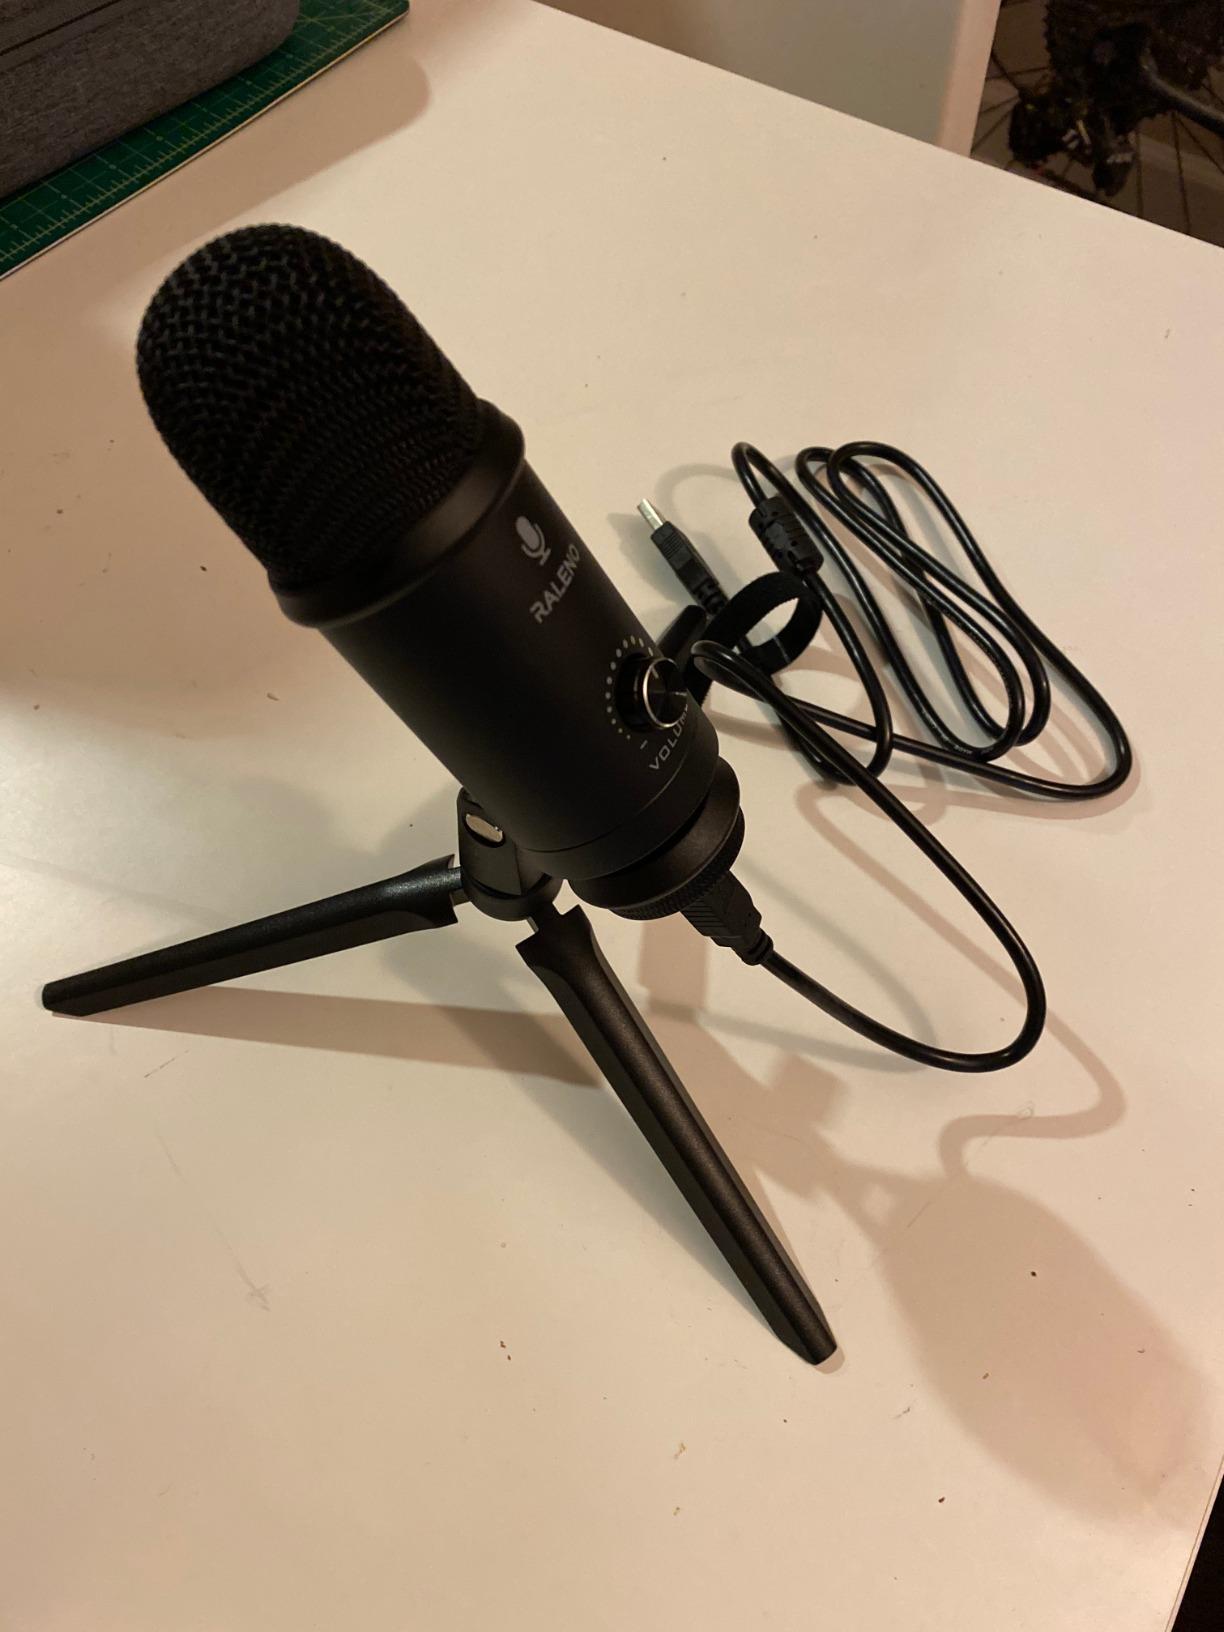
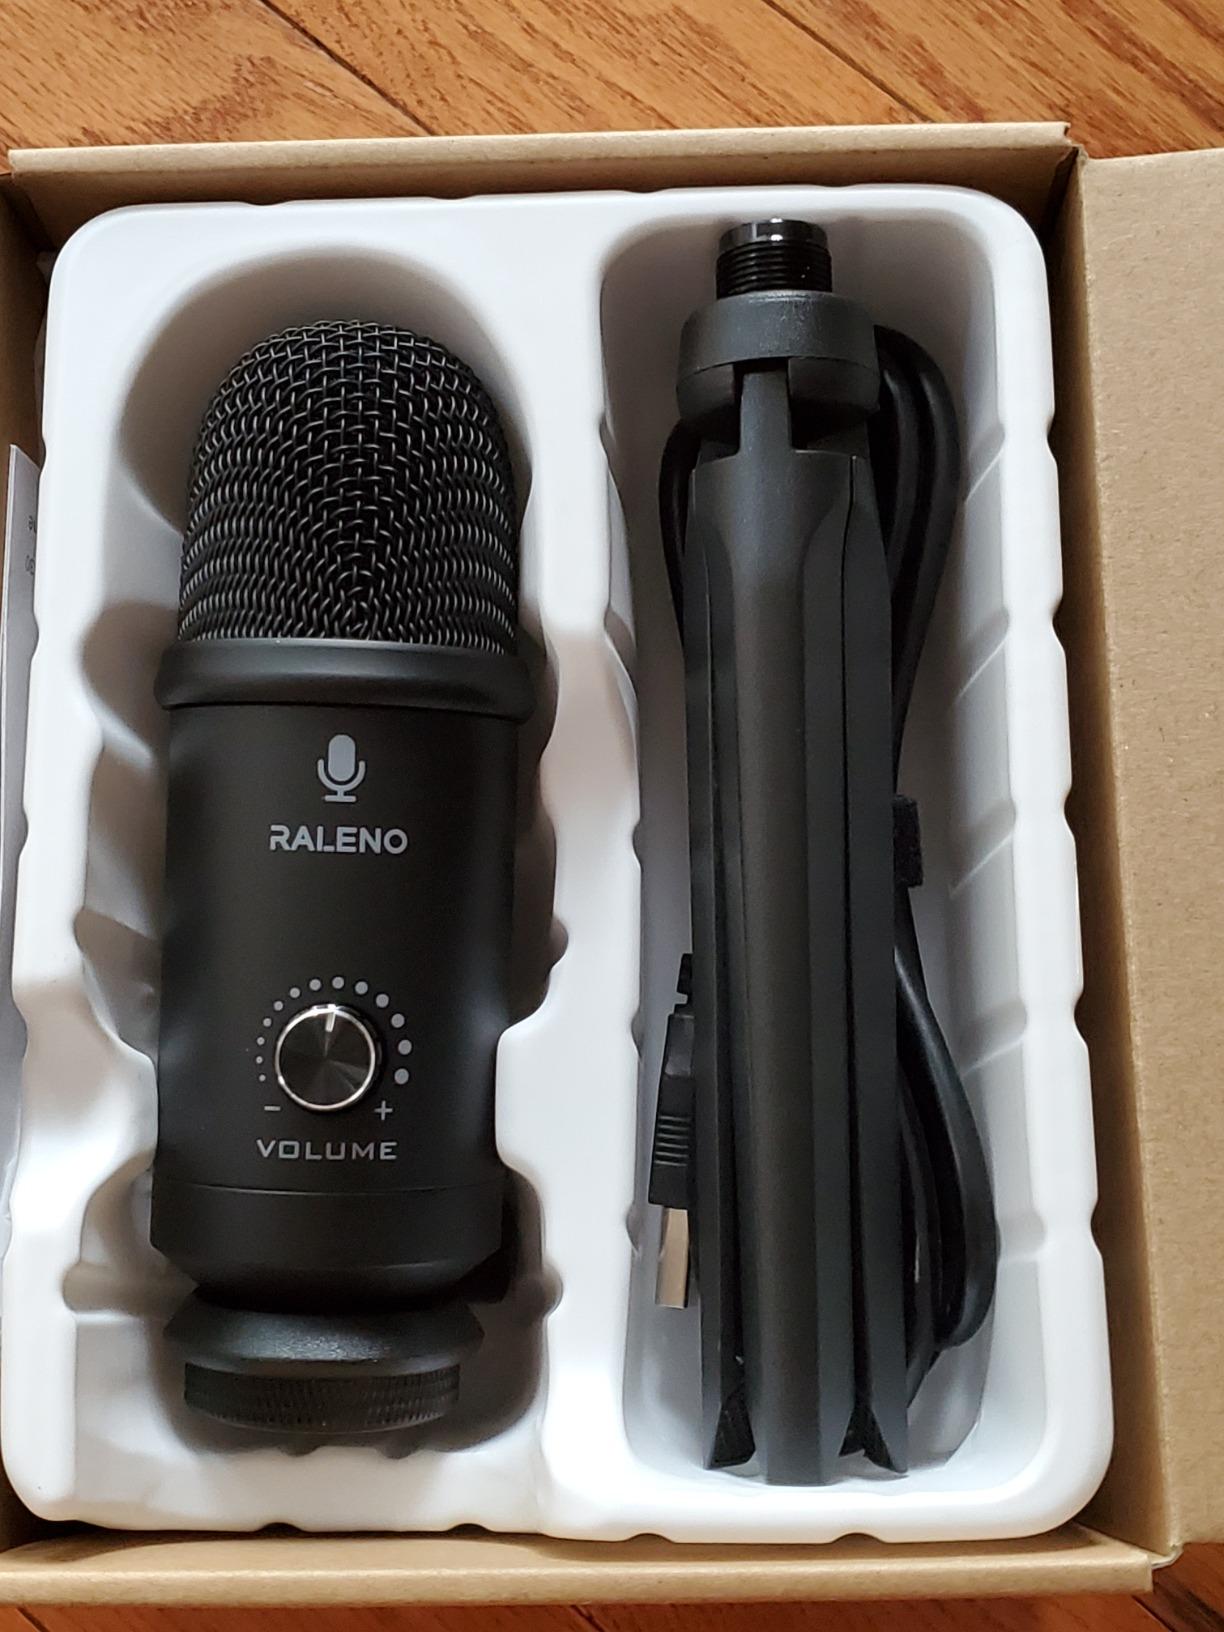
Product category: microphone
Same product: yes